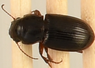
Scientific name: Cratacanthus dubius
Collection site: North Sterling NEON (STER), plot STER_035